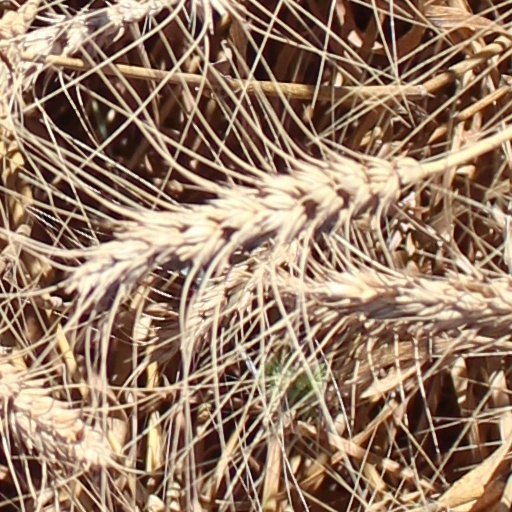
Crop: wheat